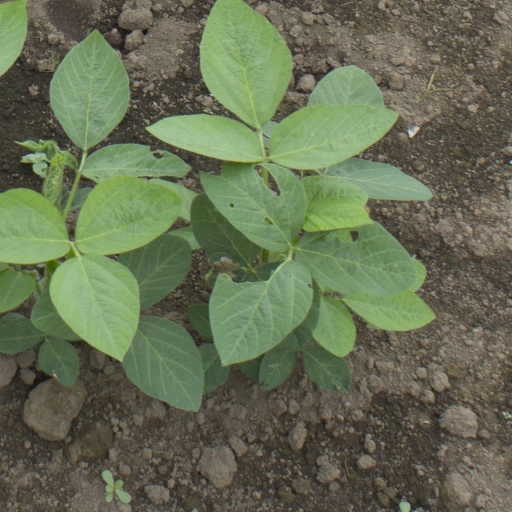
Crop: soybean